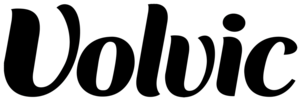
Volvic est une marque d'eau vendue en bouteille commercialisée depuis 1935 et qui appartient au groupe agroalimentaire français Danone depuis 1992.